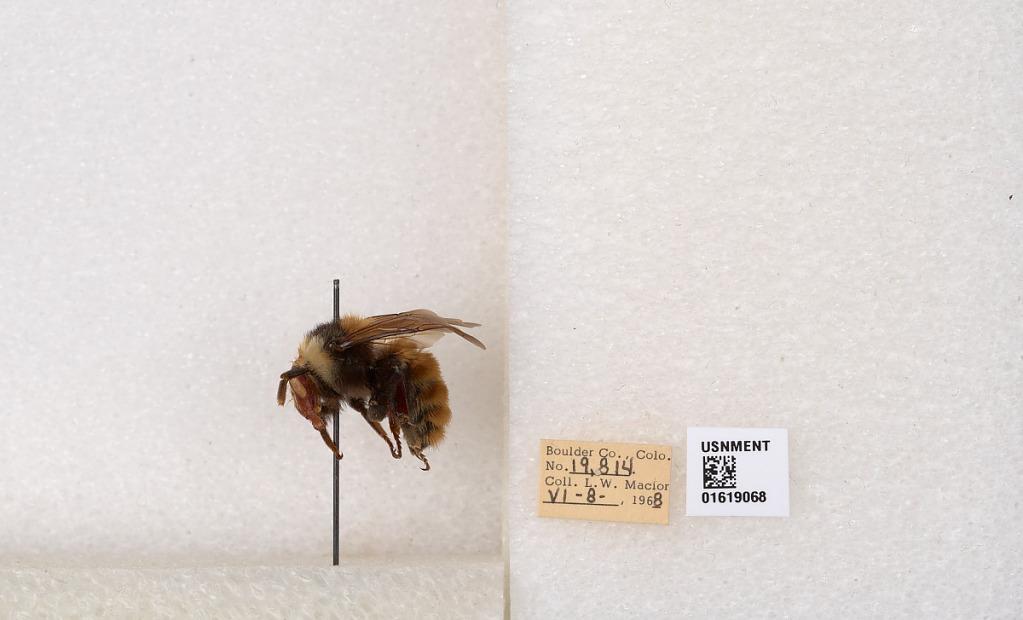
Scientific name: Bombus appositus Cresson
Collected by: L. Macior
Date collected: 1968-6-8
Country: United States
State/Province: Colorado
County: Boulder
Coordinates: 40.0925, -105.358